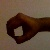
The image shows a hand gesture representing the number 0 in Indian Sign Language.